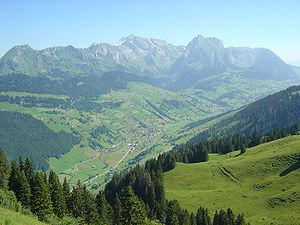
Unterwasser est un lieu-dit de la commune de Wildhaus-Alt Sankt Johann dans le canton de Saint-Gall en Suisse.
Alt Sankt Johann est une localité et une ancienne commune suisse du canton de Saint-Gall, située dans la commune de Wildhaus-Alt Sankt Johann.
Le Bloderkäse et le Sauerkäse, appelé localement Bloderchäs et le Surchäs, sont des fromages produits dans le Toggenburg et le Werdenberg dans le canton de Saint-Gall en Suisse et au Liechtenstein.
La Thur est une rivière suisse d'une longueur de 135 km et un affluent du Rhin.